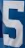
Number: 5